Opequon Presbyterian Church

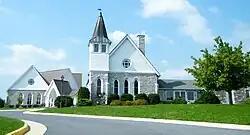
Opequon Presbyterian Church, September 2011

Opequon Presbyterian Church is a historic Presbyterian church located near Winchester, in Frederick County, Virginia. It was built in 1897, and is a one-story, gable-roofed, random-rubble stone church. It features Gothic-arched colored-glass, one-over-one windows and a three-stage corner bell tower containing an entrance. Also on the property are four burying grounds (one contributing) with the oldest marked grave site dated to 1742.